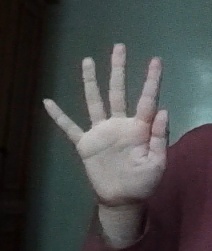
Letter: sheen